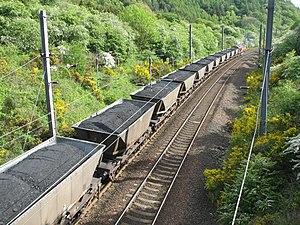
Un wagon-trémie est un wagon ferroviaire dont le déchargement s'effectue par gravité soit par-dessous, soit latéralement. La cargaison vidée est guidée par une trémie.
Un train de fret, ou train de marchandises, est un train destiné à transporter des marchandises, contrairement au train de voyageurs, destiné à transporter des personnes.